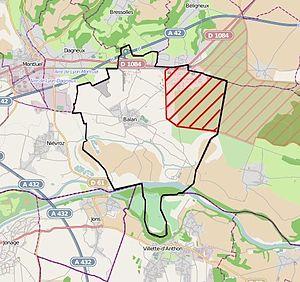
Geolocalisation Balan (Ain). En hachuré rouge, le camp de La Valbonne.
Balan est une commune française située dans le département de l'Ain en région Auvergne-Rhône-Alpes.
La Valbonne est un hameau partagé entre les communes de Balan et de Béligneux, dans le département de l'Ain.
L'église Saint-Jean-Baptiste de Balan est une église du XIᵉ siècle, remaniée à de multiples occasions. Elle est située à Balan dans le département de l'Ain.
L'usine chimique de Balan est une usine de fabrication de polyéthylène et de chlorure de vinyle, fondée en 1965 à Balan dans l'Ain.